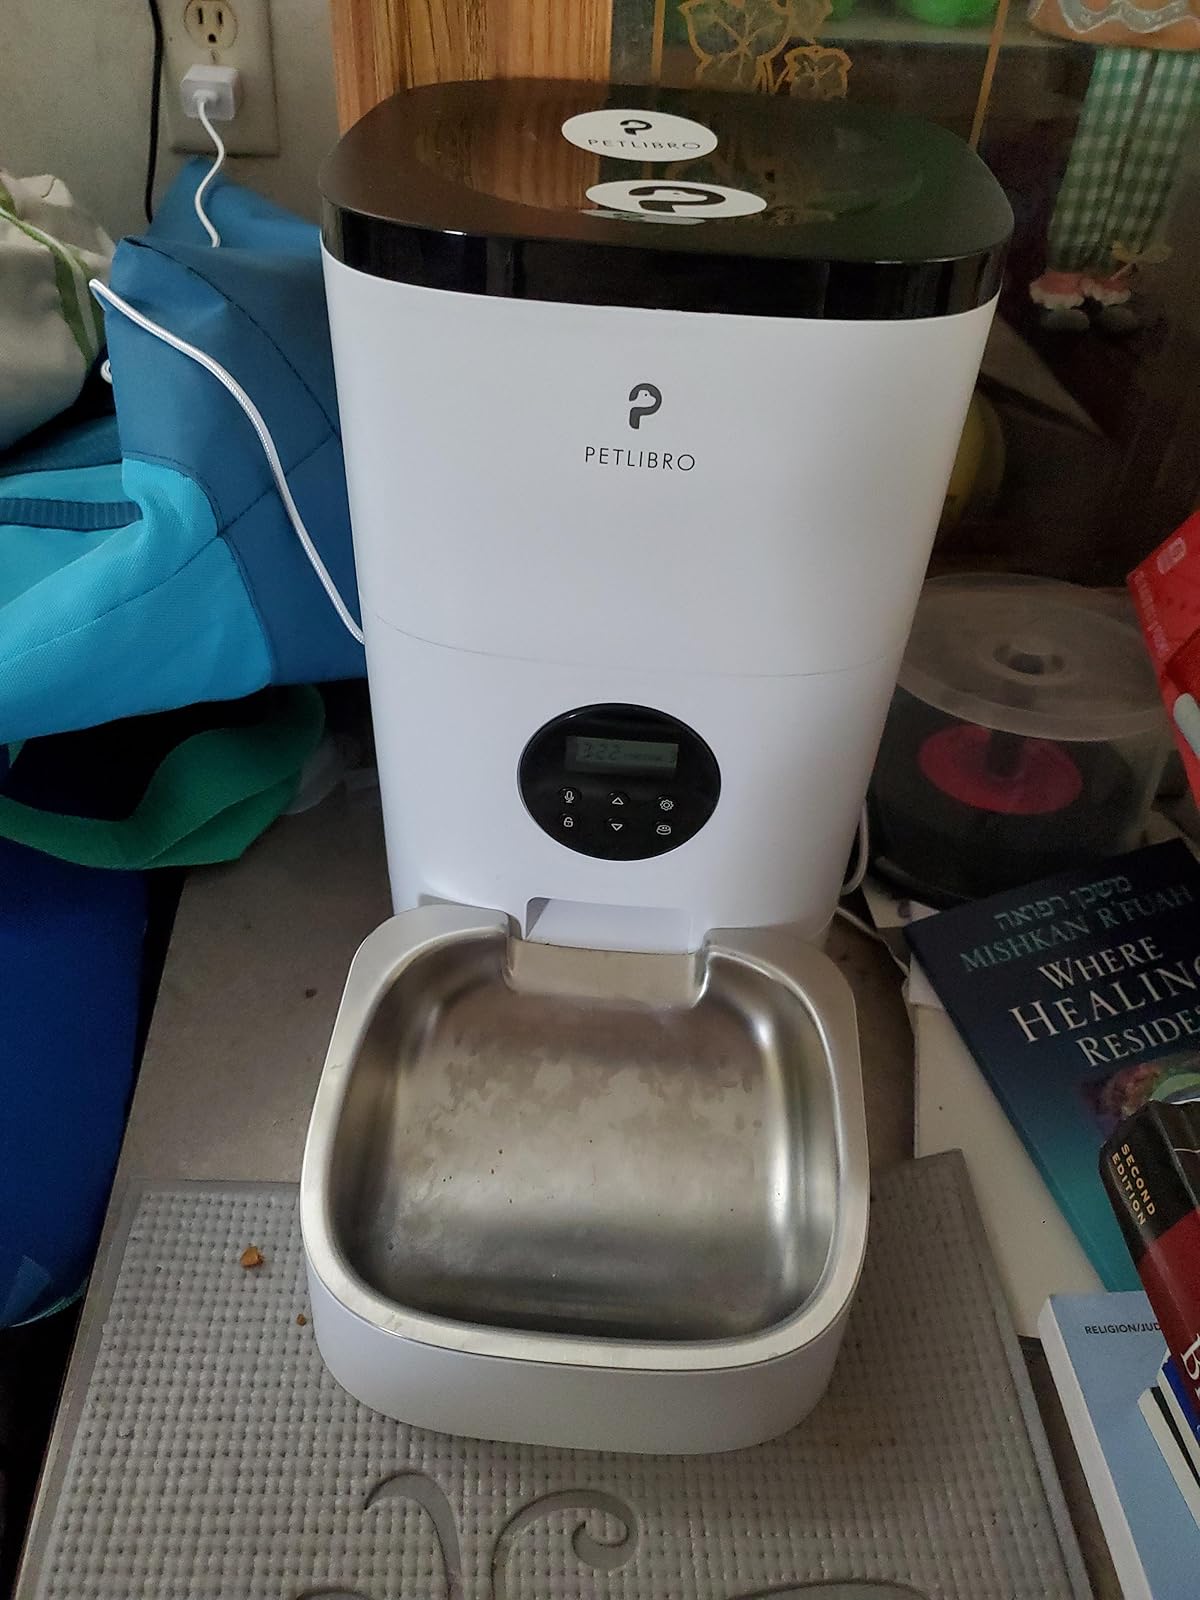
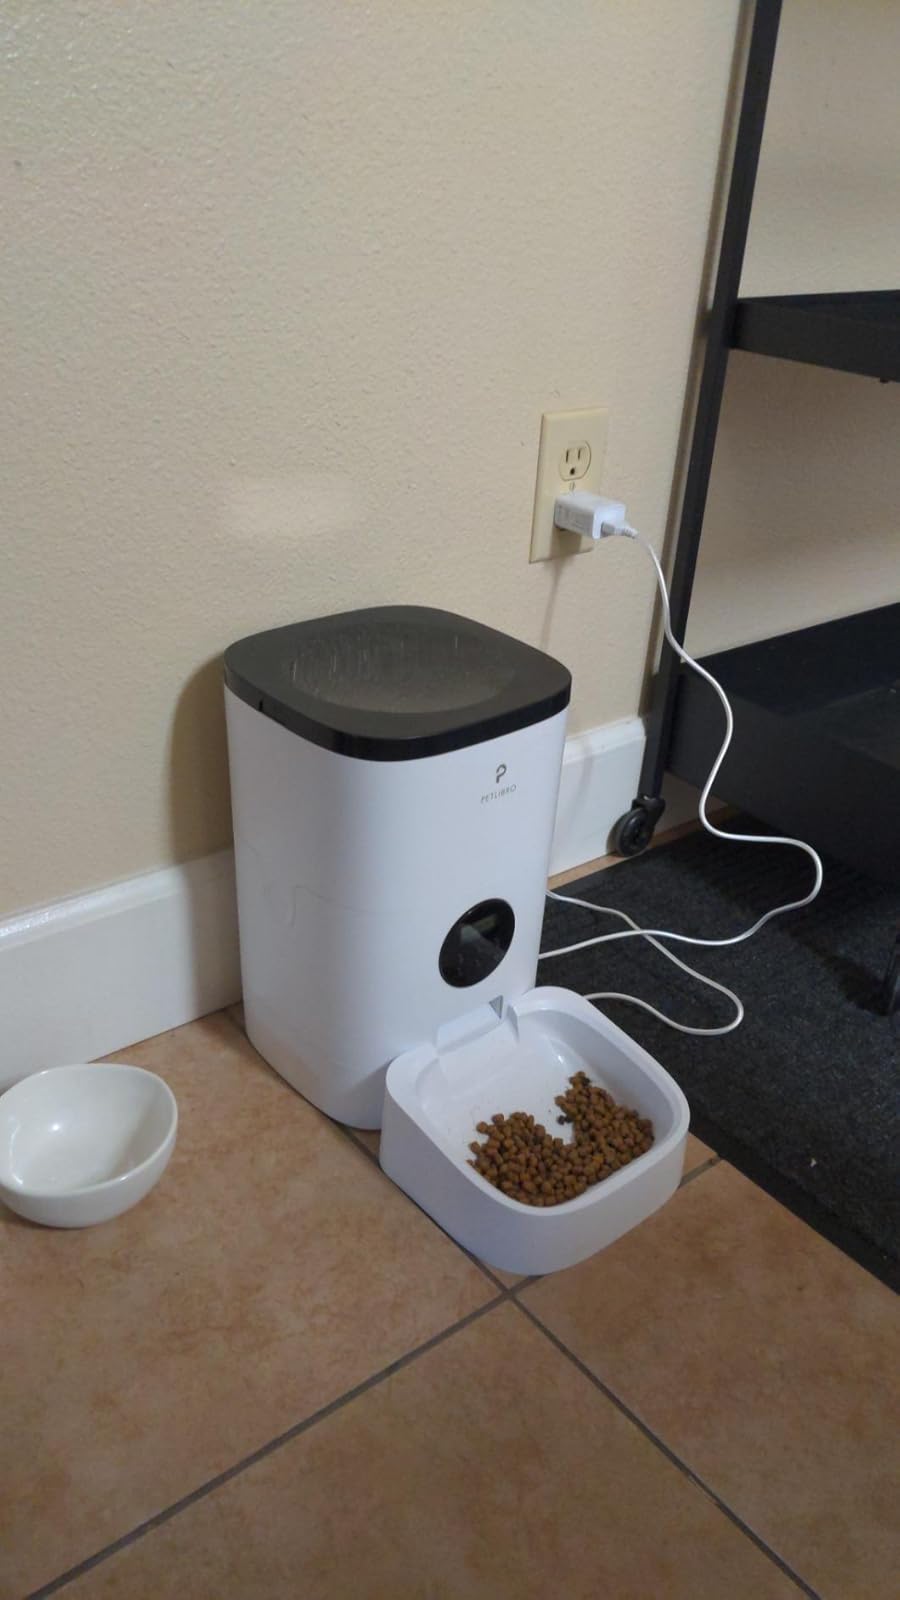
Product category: items_feeder
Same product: yes